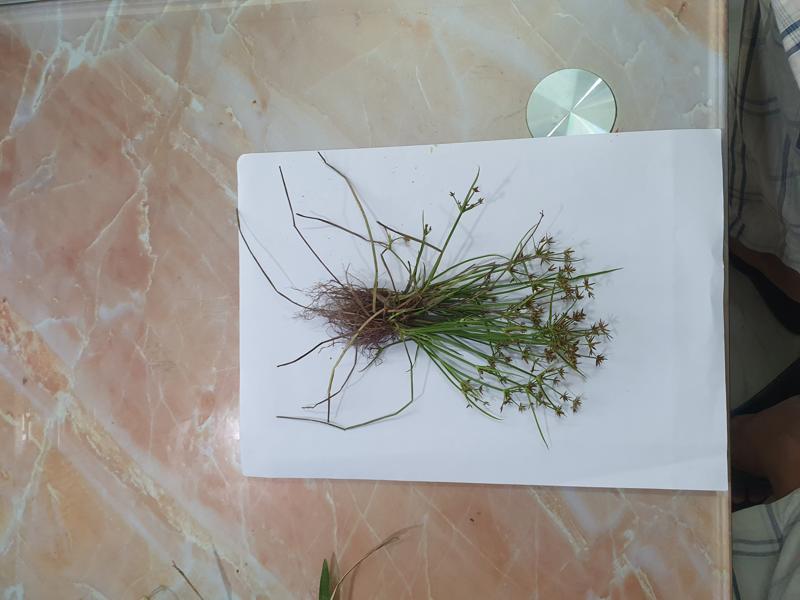
Weed species: Cyperus ochraceus